Federalism in the United Kingdom

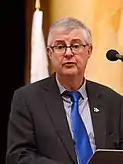
Mark Drakeford in 2017

The Welsh Labour Government produced a report update for the reformation of the United Kingdom in June 2021. This report summary outlined a proposed 20 key changes to devolution in the UK. This proposed reform of the structure of devolution for the countries of the UK would build a stronger and more durable UK, according to Mark Drakeford.